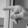
ASL letter: P